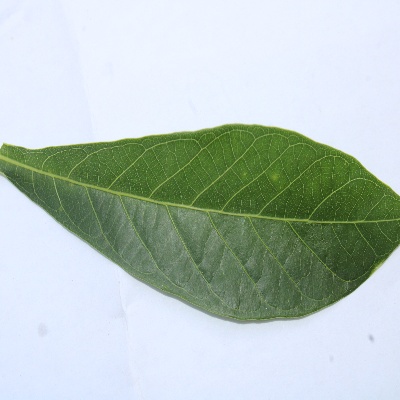
Crop: Cassava
Condition: healthy